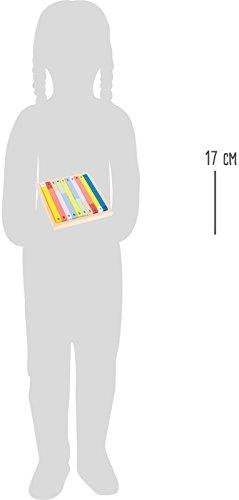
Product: Small Foot Wooden Toys Counting Sticks Math Aid Educate Educational Toy Designed for Children Ages 4+
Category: Toys & Games | Learning & Education | Counting & Math Toys
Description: This is a counting stick addition and subtraction learning game from Small Foot Wooden Toys.
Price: $8.99
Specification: ProductDimensions:6.7x6.7x10.6inches|ItemWeight:12.6ounces|ShippingWeight:13.1ounces(Viewshippingratesandpolicies)|ASIN:B07DQSBGRN|Itemmodelnumber:11167|Manufacturerrecommendedage:4yearsandup